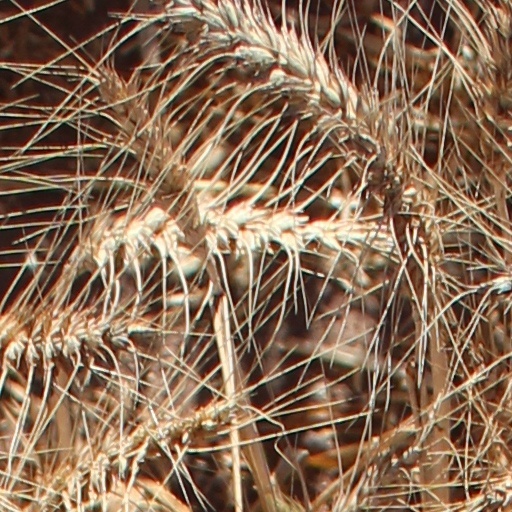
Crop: wheat